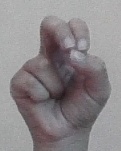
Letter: gaaf